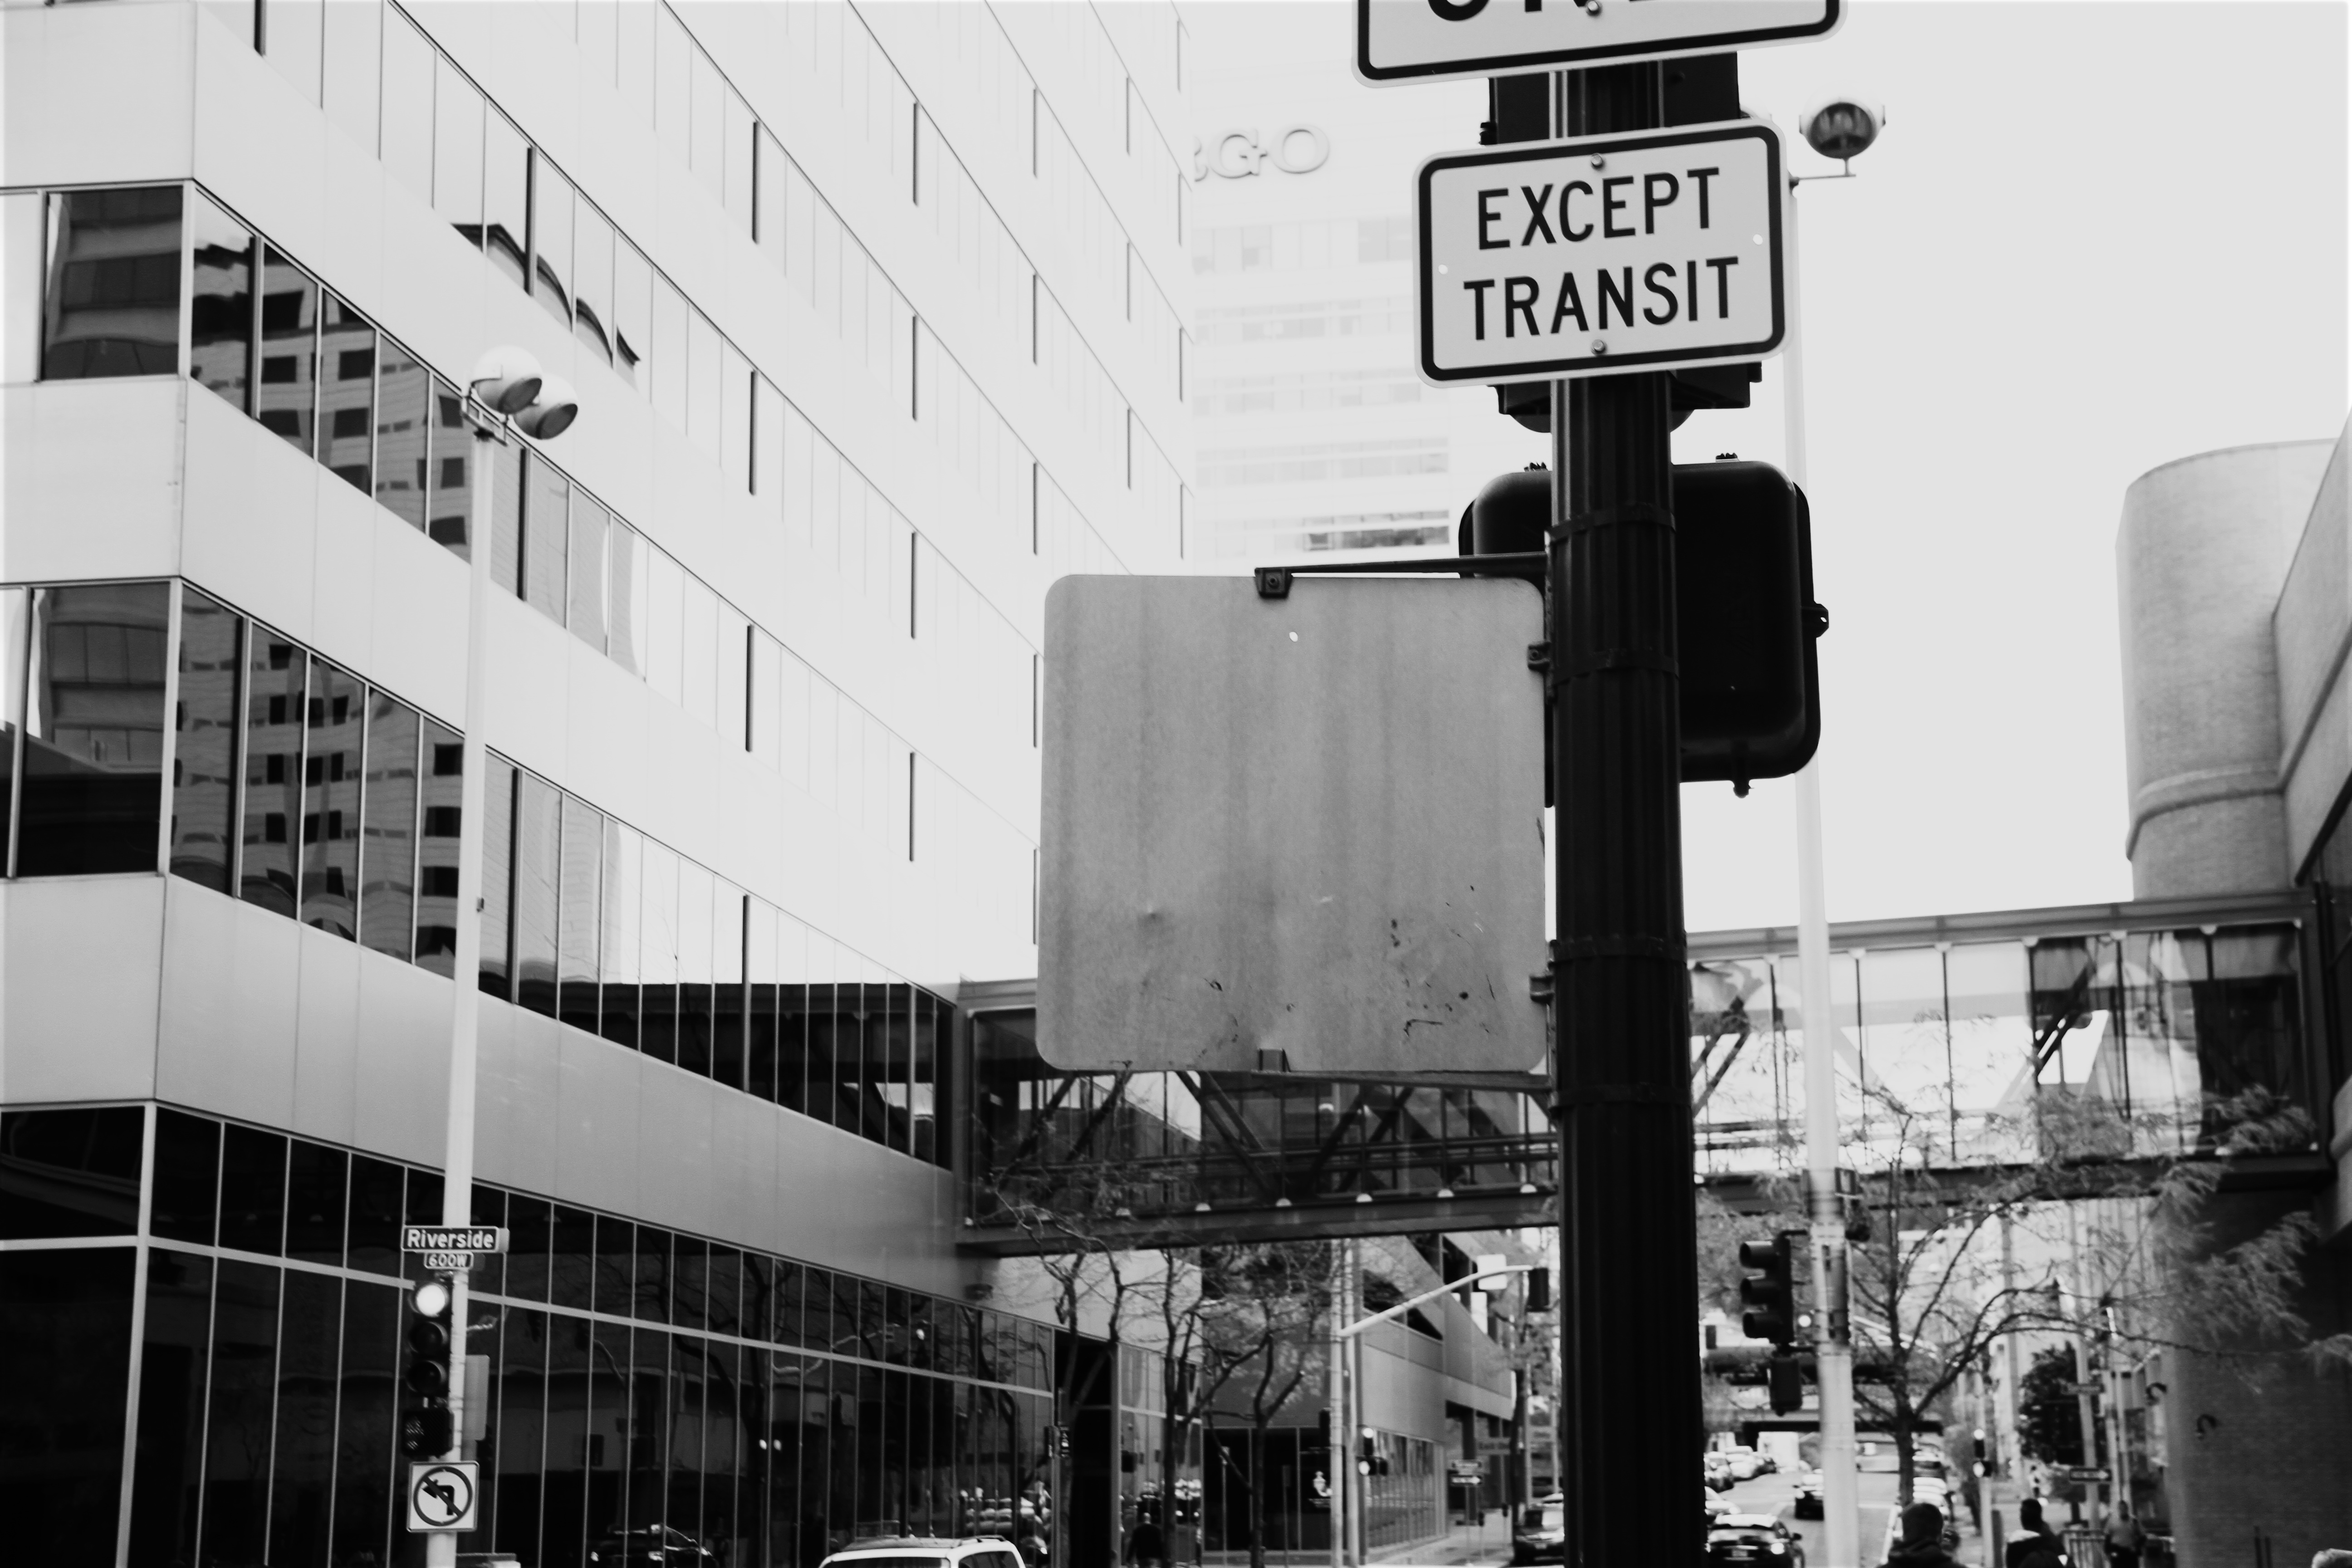
black and white, road, white, street, black, monochrome, lighting, infrastructure, shape, urban area, monochrome photography